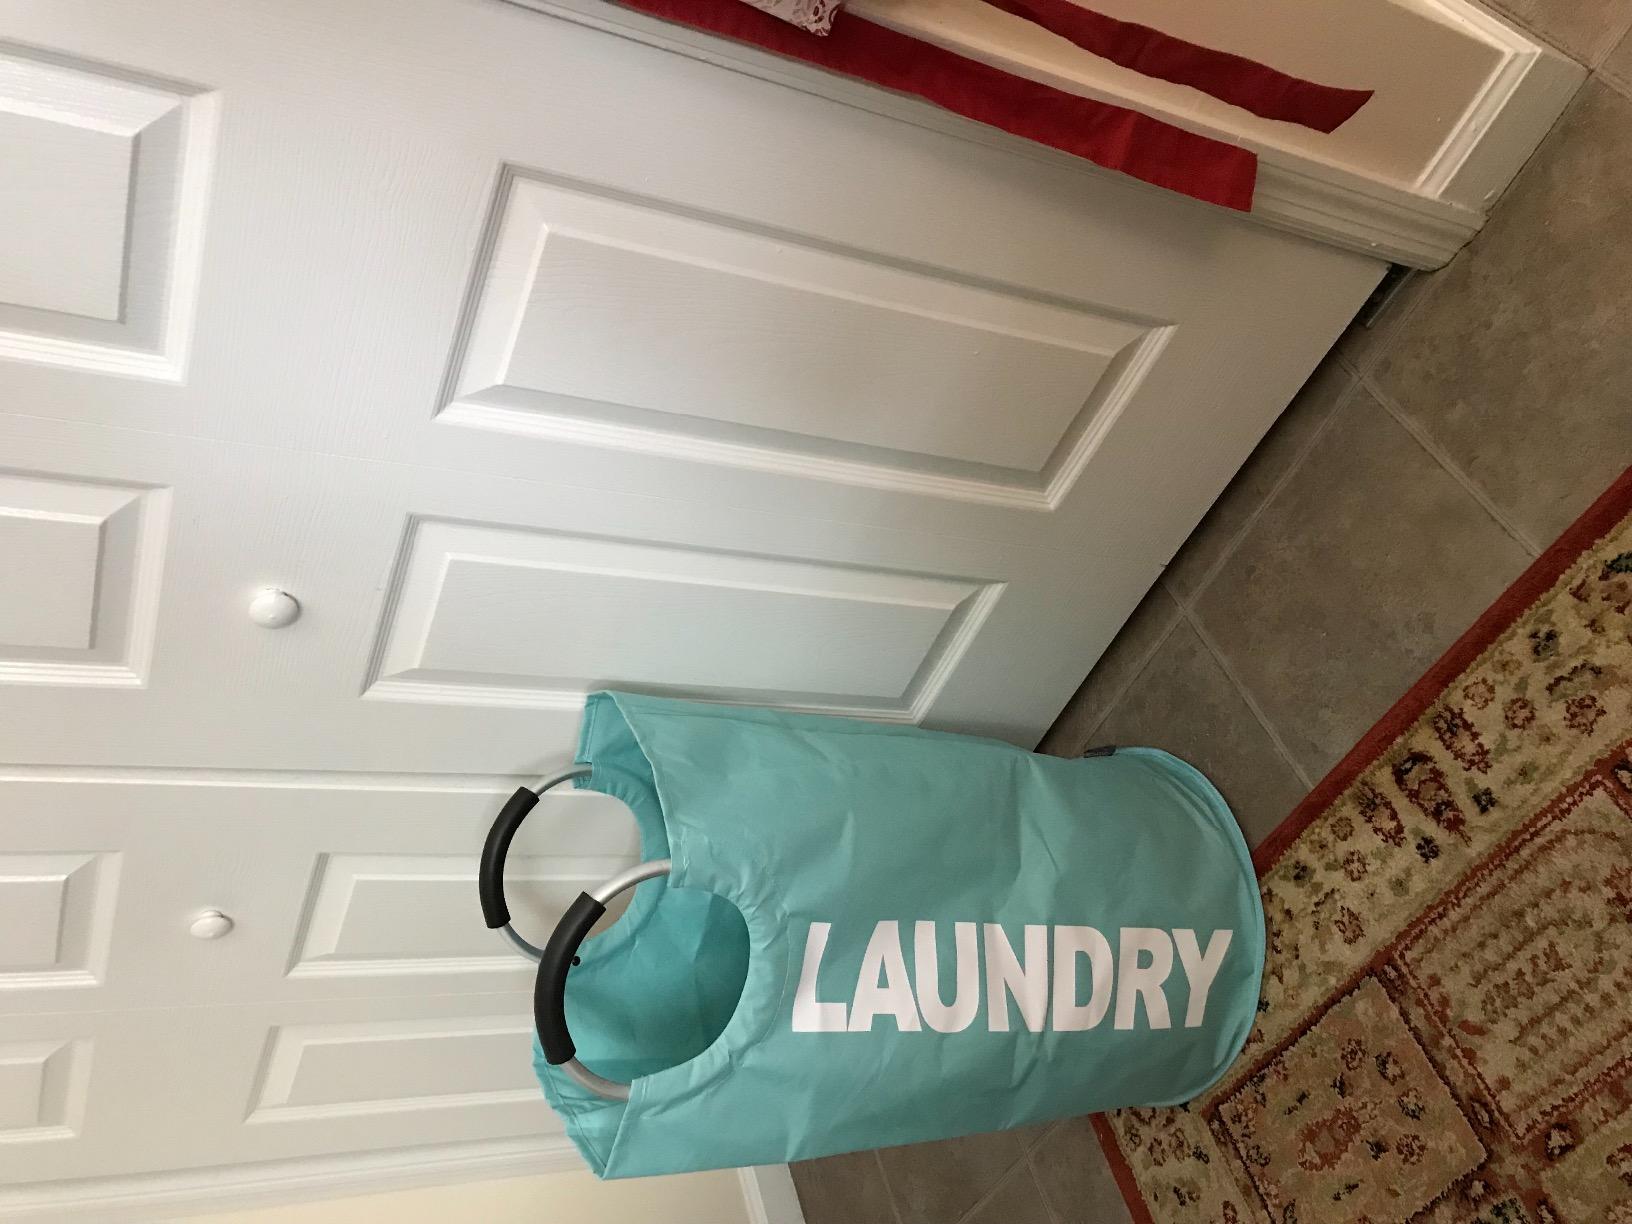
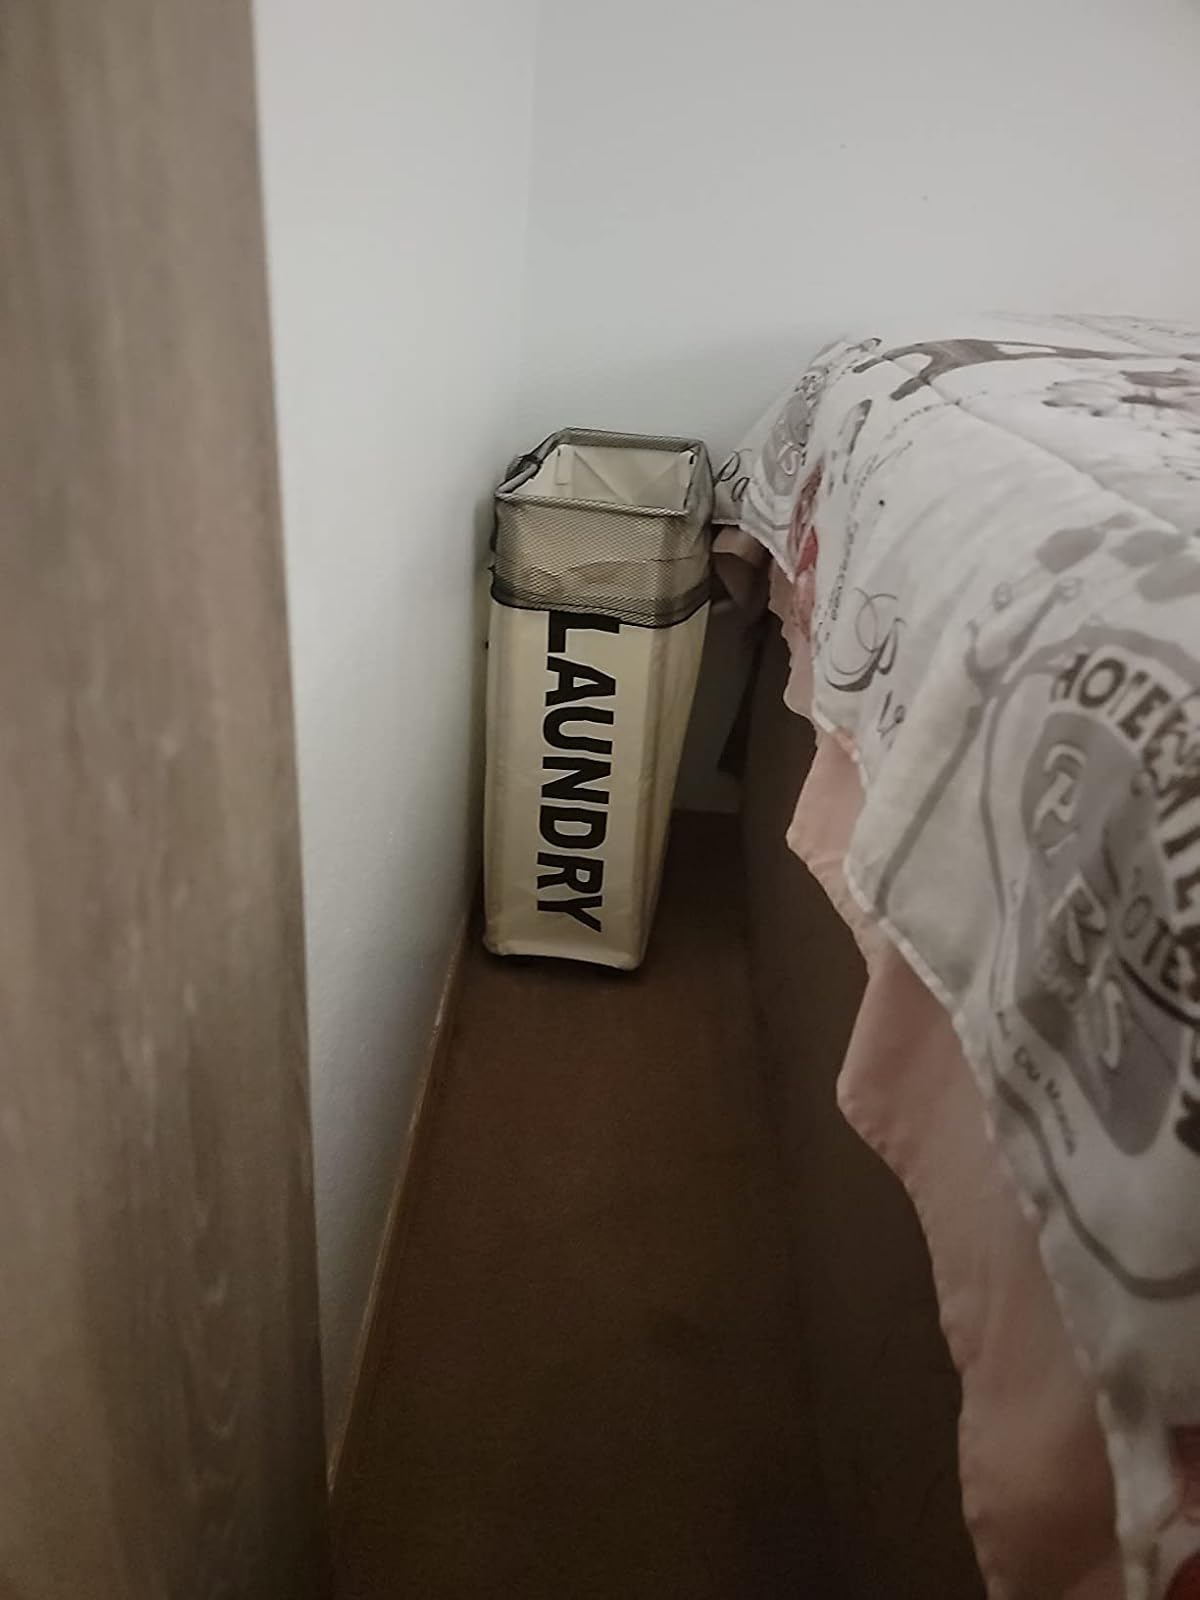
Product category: items_hamper
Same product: no